Croatia–France relations

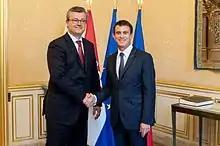
Croatian Prime Minister Tihomir Orešković meets with his French counterparty Manuel Valls, 2017

During the later 1950s, the capital of Croatia became a cultural center mostly due to the fact that Yugoslavia was not aligned with any sovereign state. French philosopher Jean-Paul Sartre visited Zagreb in 1960 and met with prominent Croatian writers and philosophers. With the collapse of Yugoslavia, Croatia struggled to be internationally recognized. French intellectuals such as Mirko Dražen Grmek–a native Croat and naturalized Frenchman–helped attract high-profile French figures to recognize Croatia.